Ahl al-Hadith

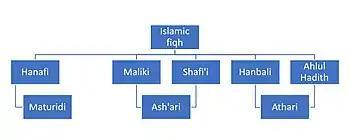
"Islamic schools of Jurisprudence"

"Ahl al-Ḥadith" (or "Așḥāb al-Ḥadiṯh" or the ʼAṯariyyūn) were often approvingly termed "Ahl al-Sunnah", referring to their claim of representing orthodox (that is, entirely tradition-based) Sunni Islam, while they were known pejoratively as "al-Ḥashwiyya", referring to the overabundance of narratives and traditions in their works and compilations. In theological polemics, they were often included under the label "al-Mujassimūn", referring to how their depictions of the Islamic God were received by their ideological rivals, especially the Mu'tazilites, who asserted the absolute incorporeality of God in Islam.